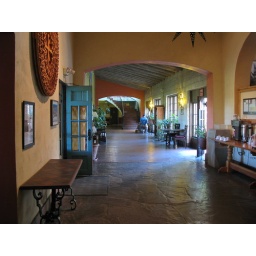
Main ground floor corridor in the La Posada Hotel in Winslow, Arizona.